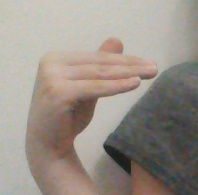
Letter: khaa